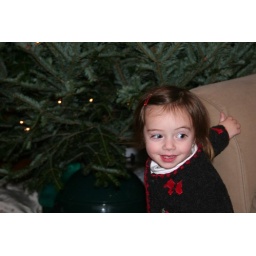
Look, there's a tree in the house